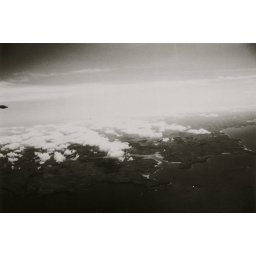
clouds over the coast